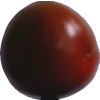
Label: tomato_maroon